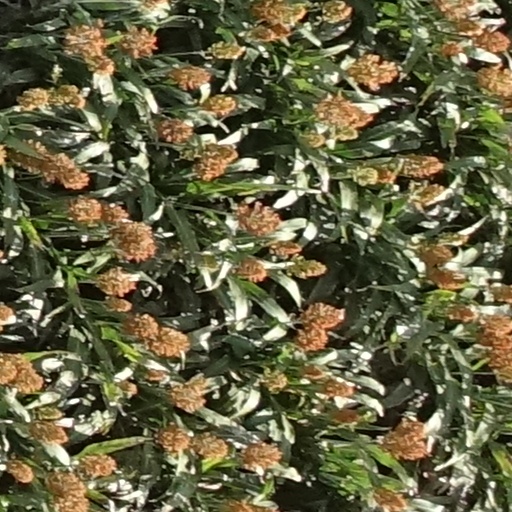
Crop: sorghum